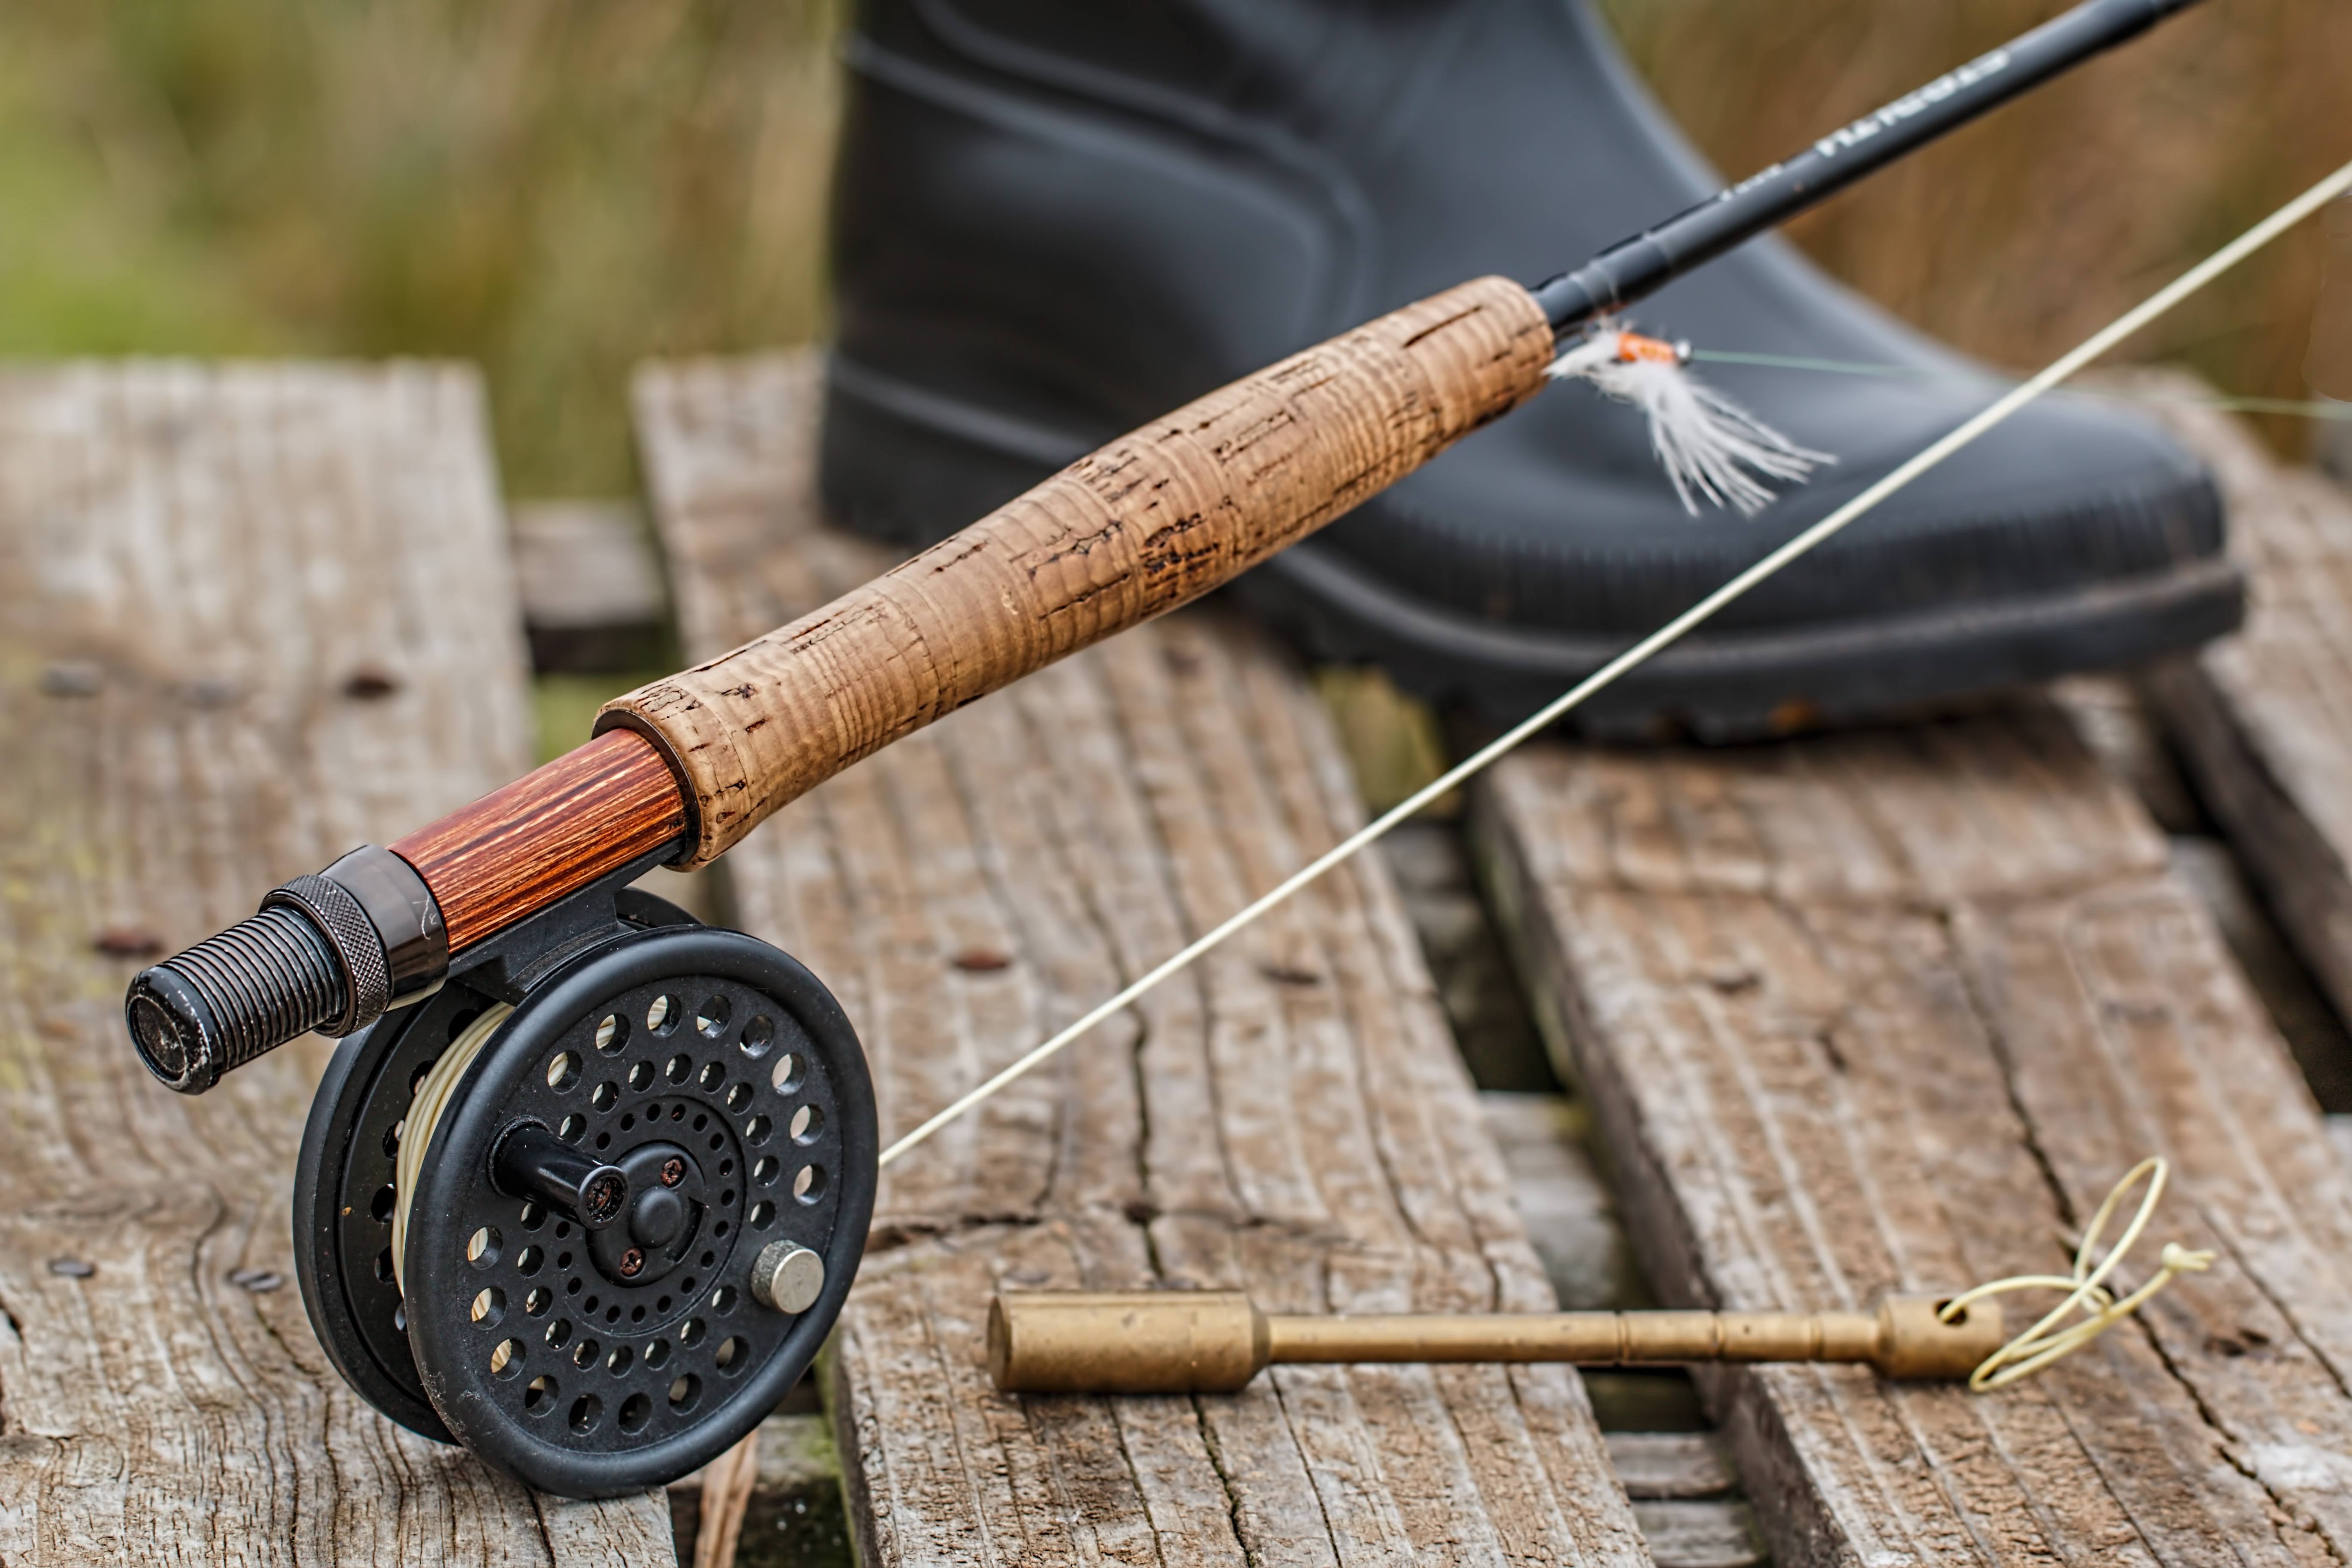
recreation, fishing, leisure, weapon, fishing rod, reel, rod, hobby, angling, fly fishing, pastime, trout fishing